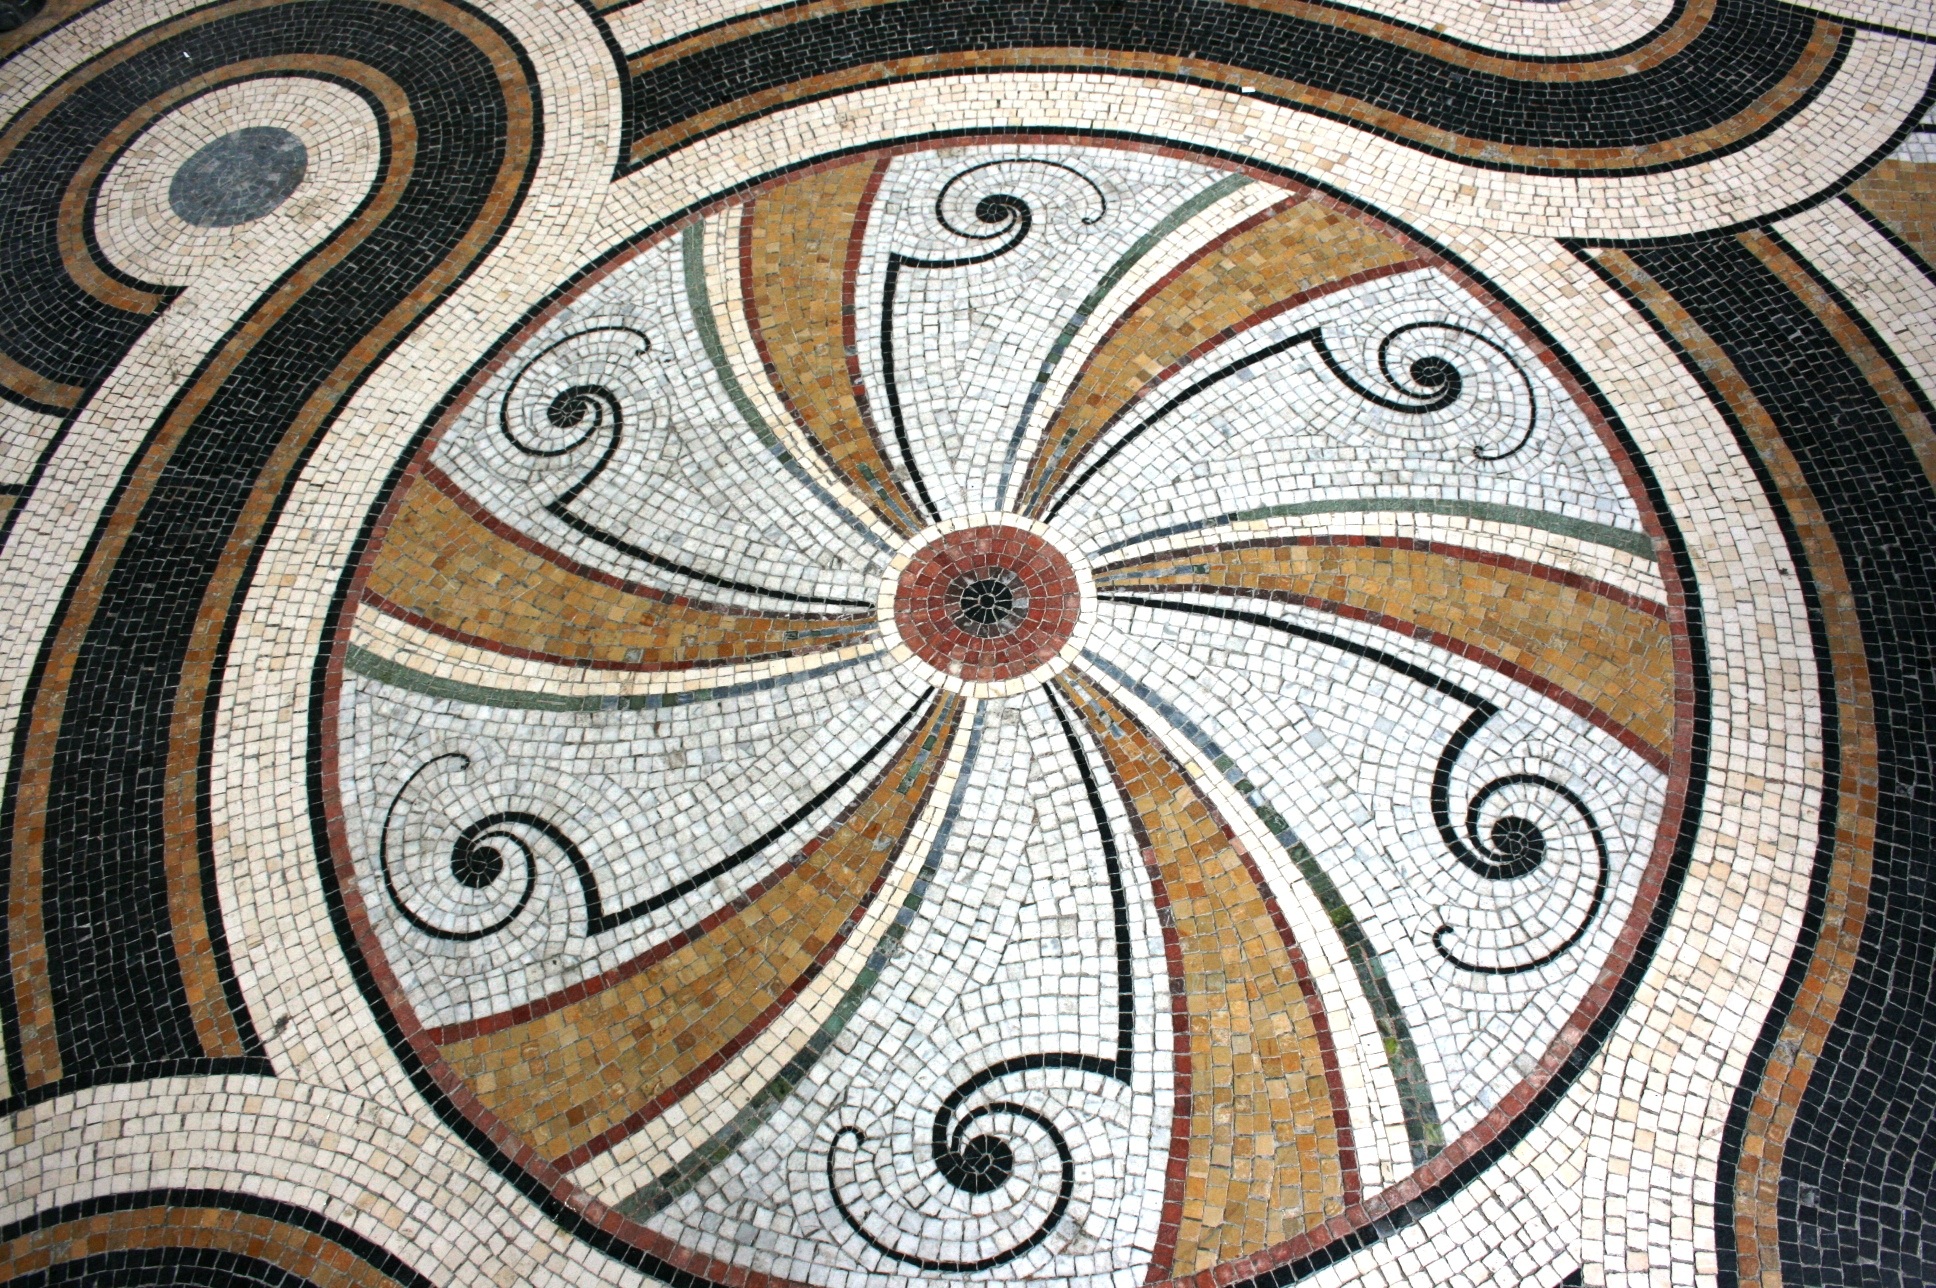
wood, paris, france, pattern, circle, art, drawing, design, symmetry, mosaic, tapestry, carving, flooring, ancient history, petit palais